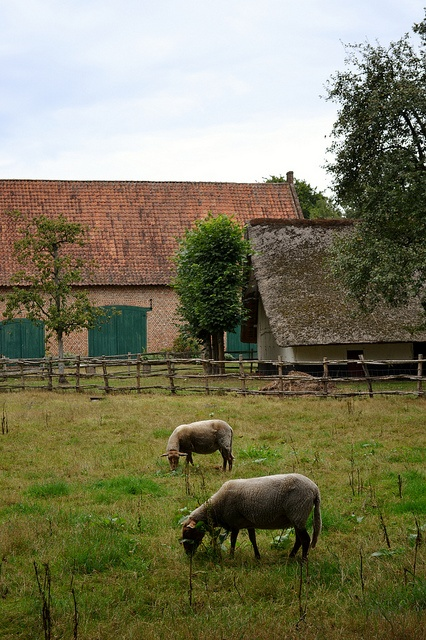
Two sheep grazing in a green field next to a couple old barns.
Two animals in the middle of a grassy, fenced in area
Two sheep graze at the country farm house.
A couple of sheep grazing in a small pasture.
A couple of animals grazing in a grass field.